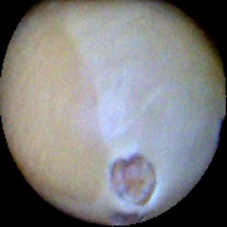
Label: Broken